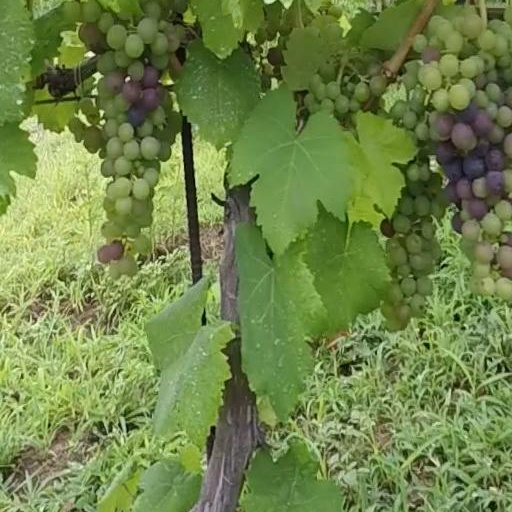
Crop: grape